Paris Commune

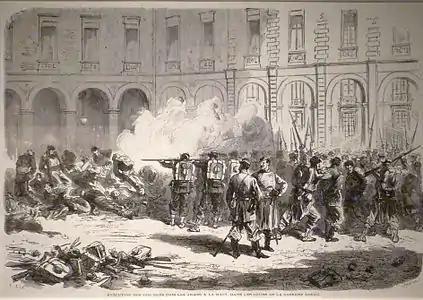
Mass execution of Communard prisoners in the Lobau barracks, engraving by Frédéric Lix

In Paris, members of the Military Commission and the executive committee of the Commune, as well as the Central Committee of the National Guard, met on 1 April. They decided to launch an offensive against the Army in Versailles within five days. The attack was first launched on the morning of 2 April by five battalions who crossed the Seine at the Pont de Neuilly. The National Guard troops were quickly repulsed by the Army, with a loss of about twelve soldiers. One officer of the Versailles army, a surgeon from the medical corps, was killed; the National Guardsmen had mistaken his uniform for that of a gendarme. Five national guardsmen were captured by the regulars; two were Army deserters and two were caught with their weapons in their hands. General Vinoy, the commander of the Paris Military District, had ordered any prisoners who were deserters from the Army to be shot. The commander of the regular forces, Colonel Georges Ernest Boulanger, went further and ordered that all four prisoners be summarily shot. The practice of shooting prisoners captured with weapons became common in the bitter fighting in the weeks ahead.